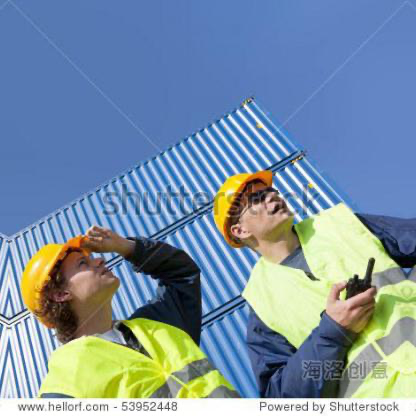
Objects in the image:
label: helmet
label: helmet